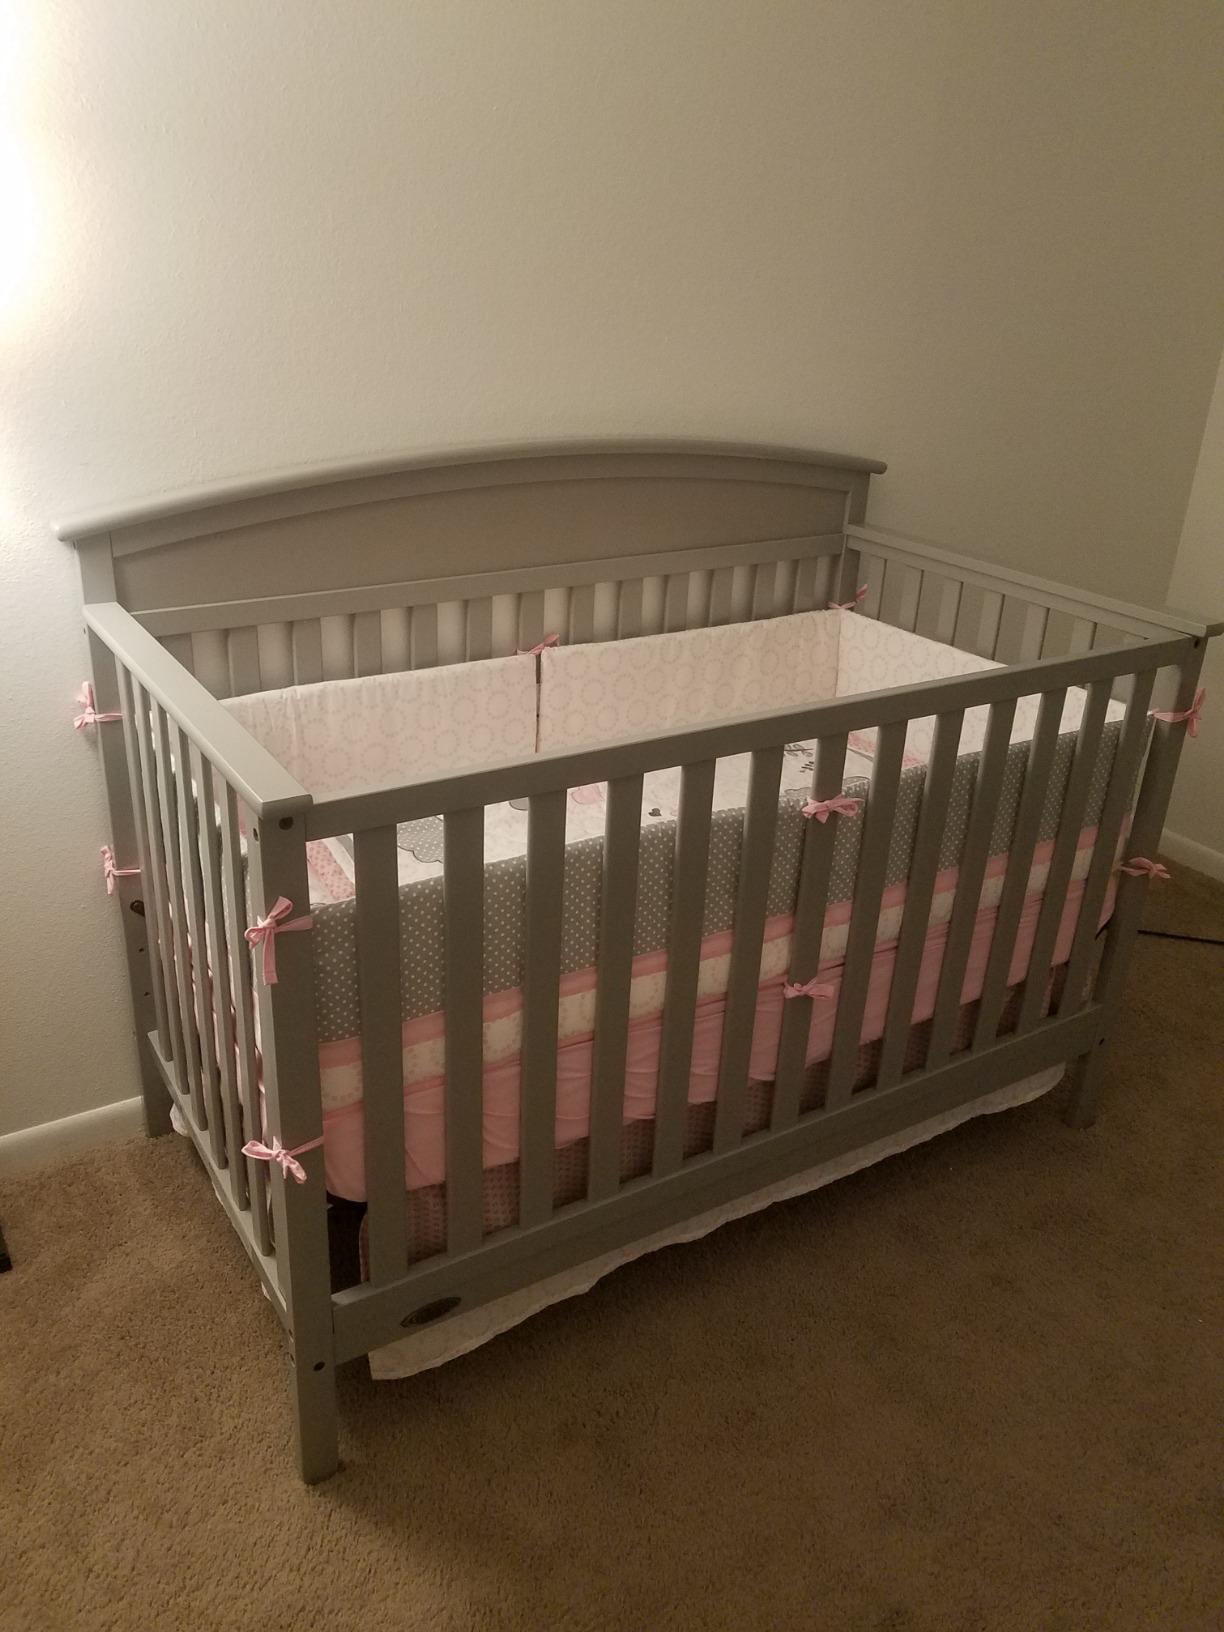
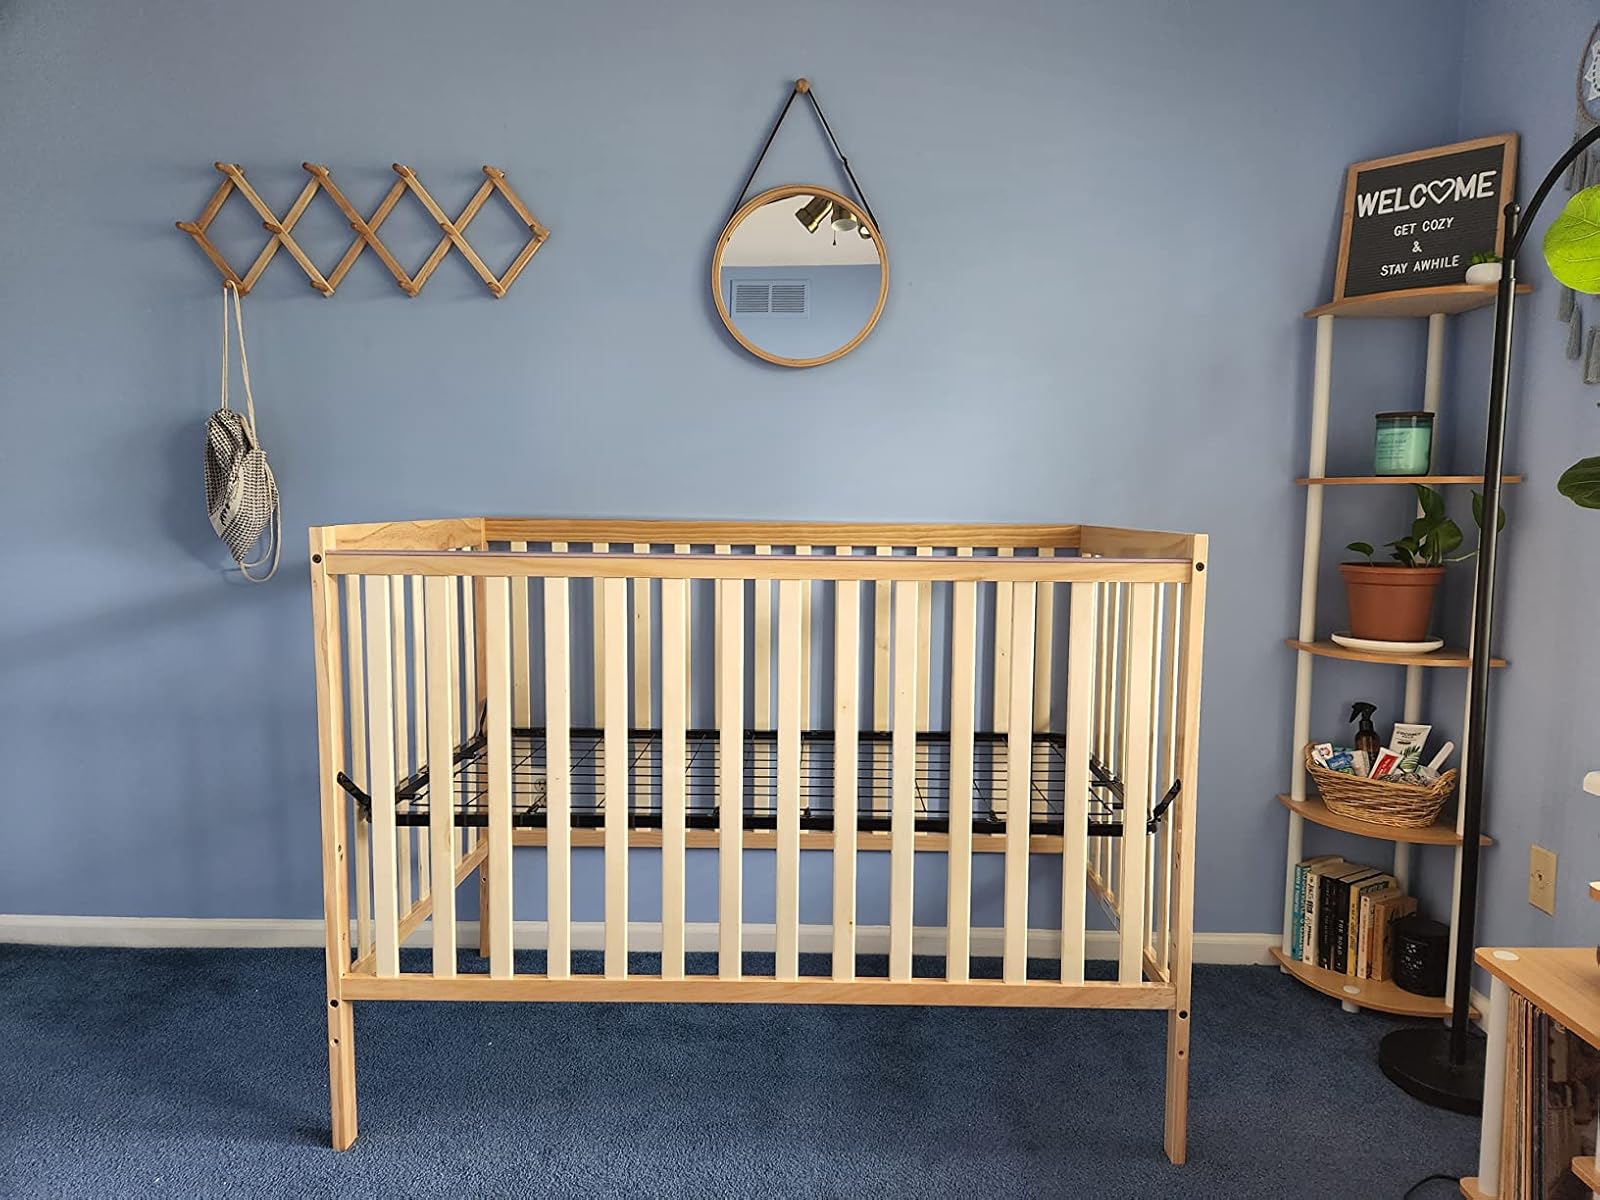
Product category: products_crib
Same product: no